Brooklyn, Wellington

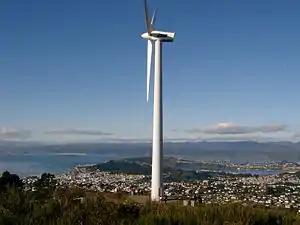

Brooklyn is a suburb of Wellington, the capital city of New Zealand, under the governance of Wellington City Council. It lies 3 km south of Wellington's central business district on the eastern slopes of the hills above Happy Valley. It is located to the south of Aro Valley and Highbury, west of Mount Cook, north of Vogeltown, Mornington and Ōwhiro Bay and east of Kowhai Park, Panorama Heights, Mitchelltown and Karori.